Enea Cerquetti

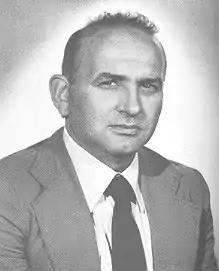
Cerquetti in 1979

Cerquetti was a member of the Italian Communist Party (PCI) and began his career as Mayor of Cinisello Balsamo, serving from 1970 to 1979. In 1979, he was elected to the Chamber of Deputies and served in the 8th and 9th Legislatures. In his first term, he served on the Weapons and Military Use Committee from 5 March 1981 to 18 March 1982 and from 10 June 1982 to 11 July 1983. He also served on the Defense Committee from 11 July 1979 to 11 July 1983. He heavily focused on military and security issues and signed a bill on local police regulations on 12 May 1980, and one on the use of armed forces on 27 April 1983.